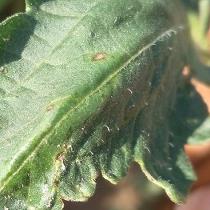
Crop: Tomato
Condition: alternaria-d